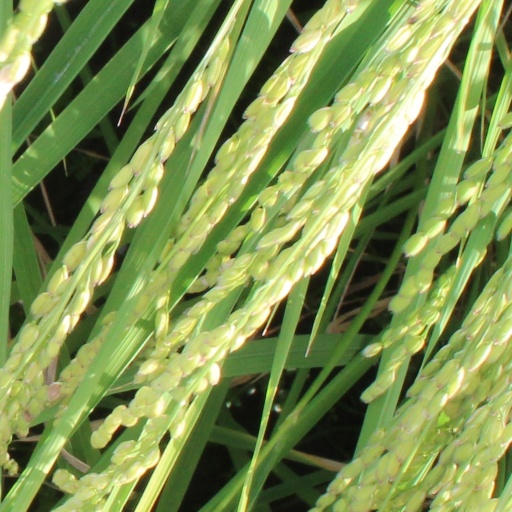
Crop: rice